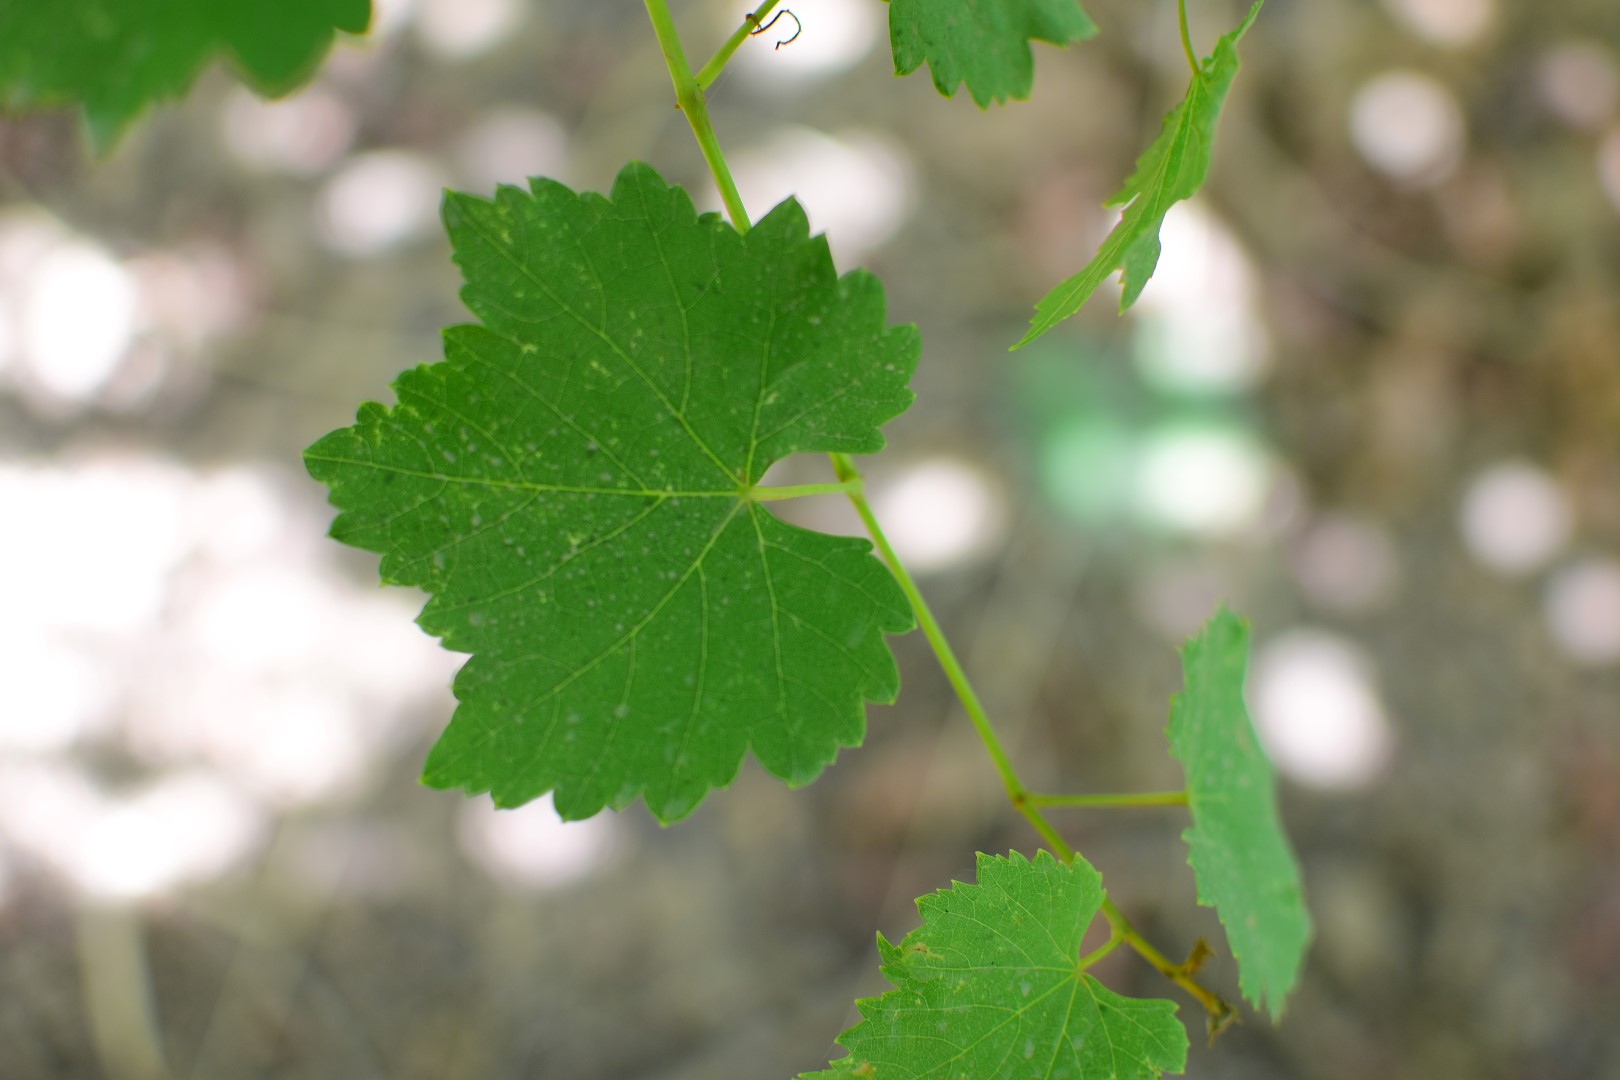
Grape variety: Frinsi